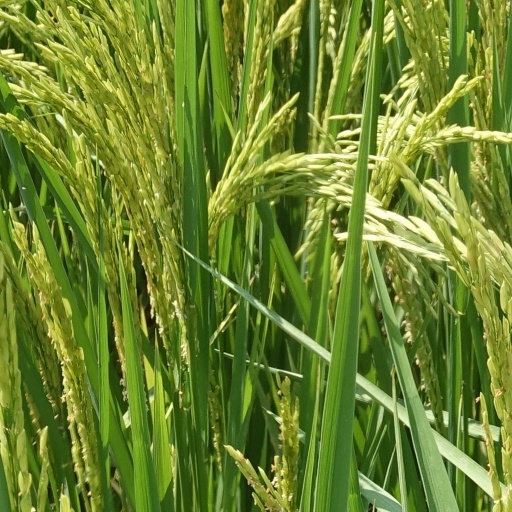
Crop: rice